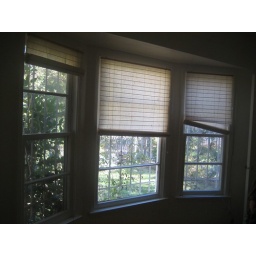
bay window in our bedroom